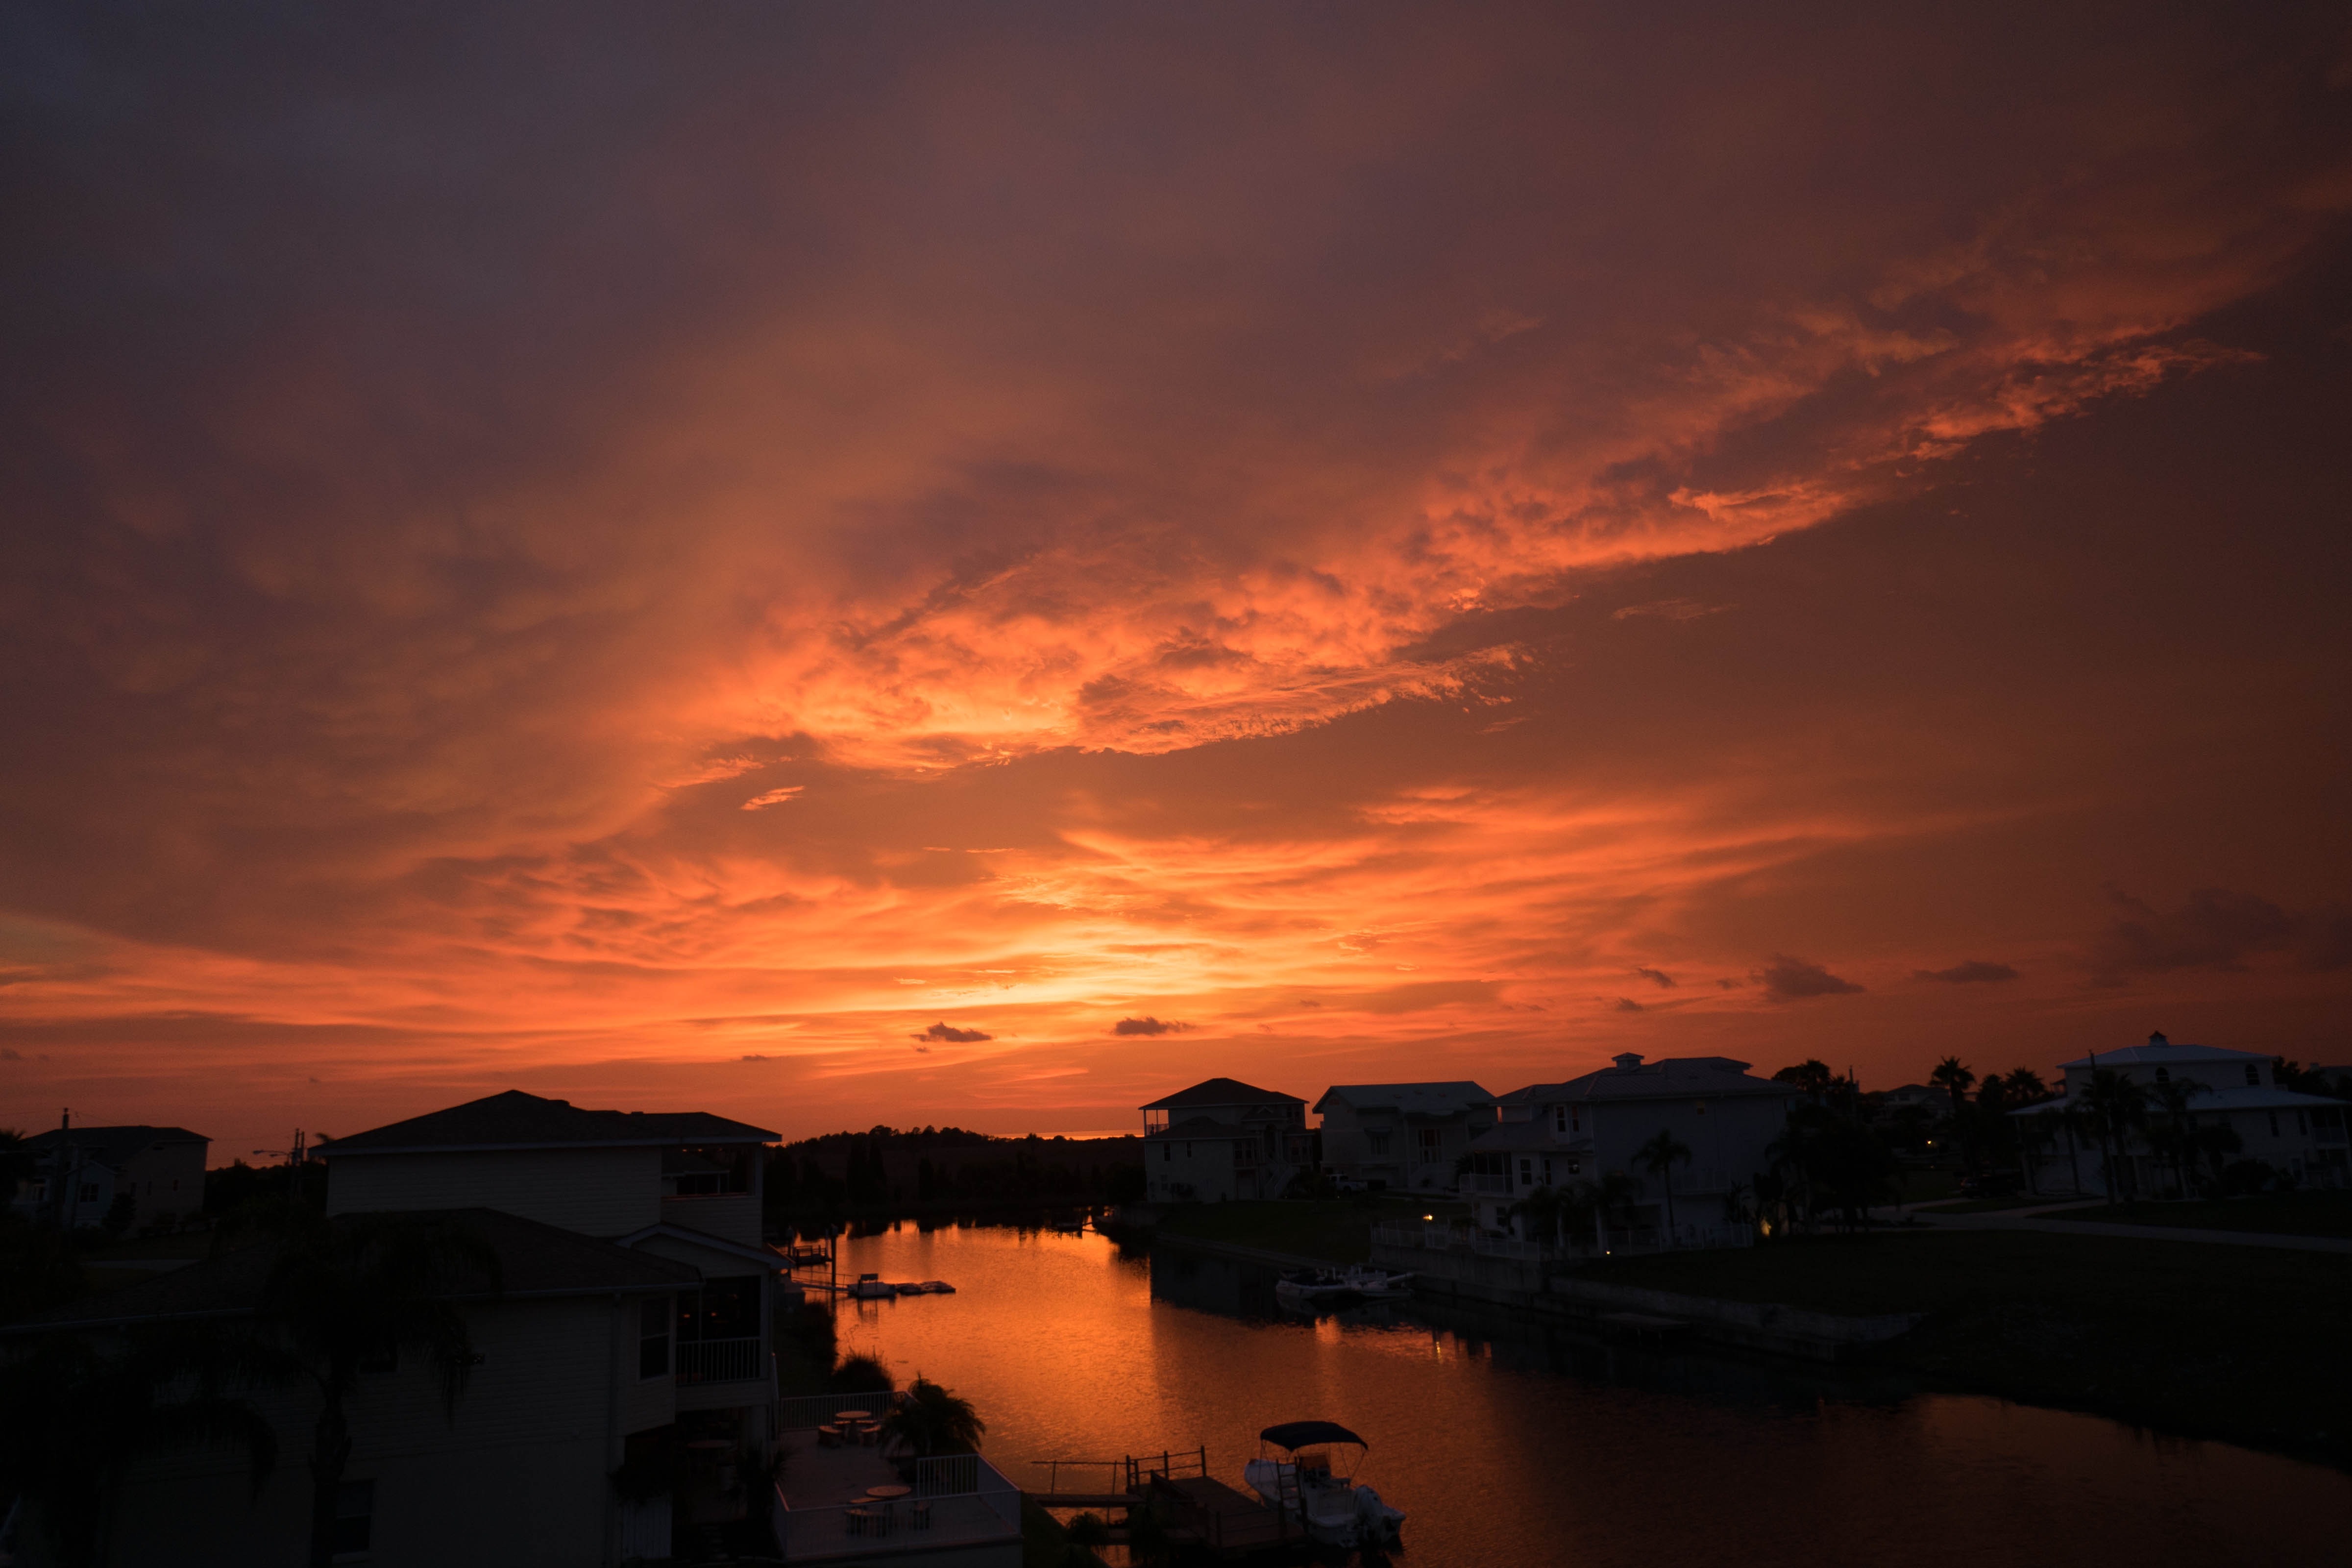
sky, afterglow, sunset, cloud, horizon, sunrise, evening, dusk, water, red sky at morning, sea, atmospheric phenomenon, morning, orange, river, dawn, atmosphere, calm, waterway, reflection, ocean, sun, sunlight, night, lake, loch, landscape, coast, bank, city, meteorological phenomenon, cumulus, reservoir, bay, vacation, sound